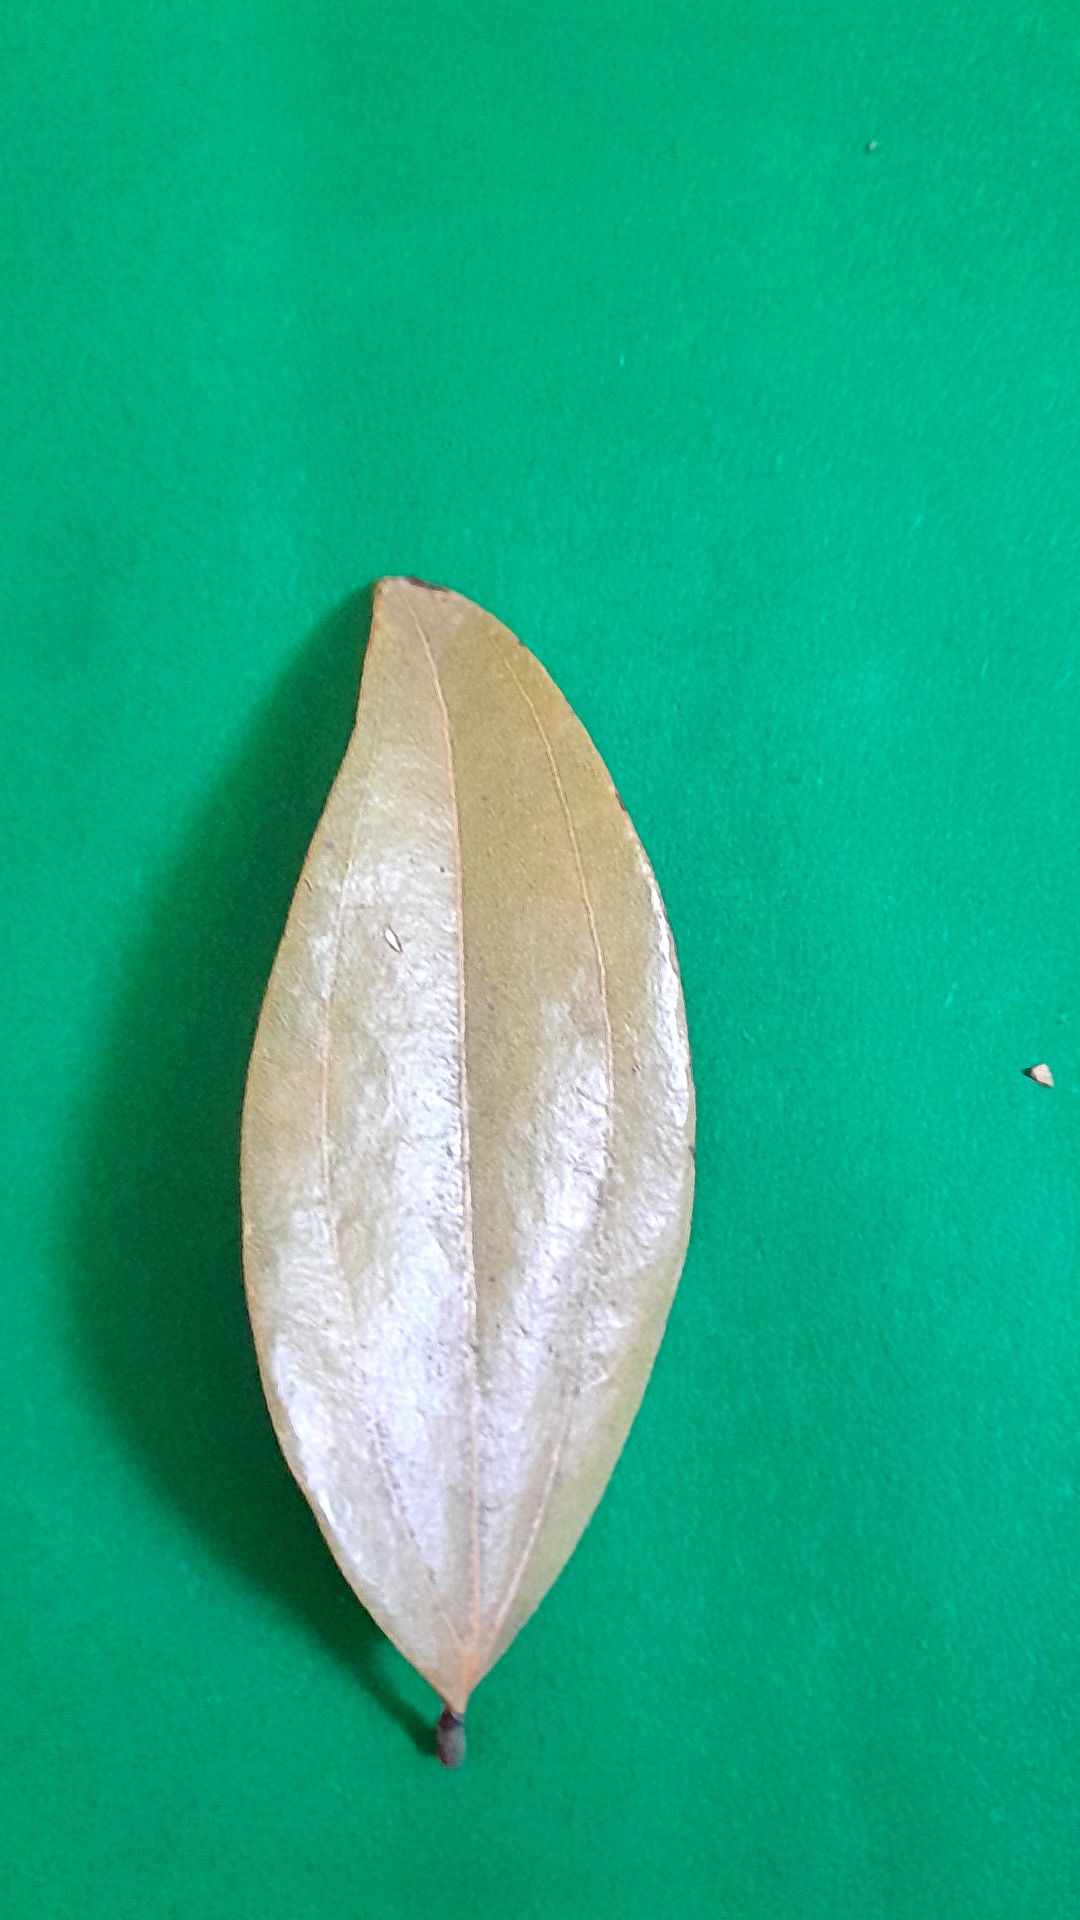
Label: Dry Leaf